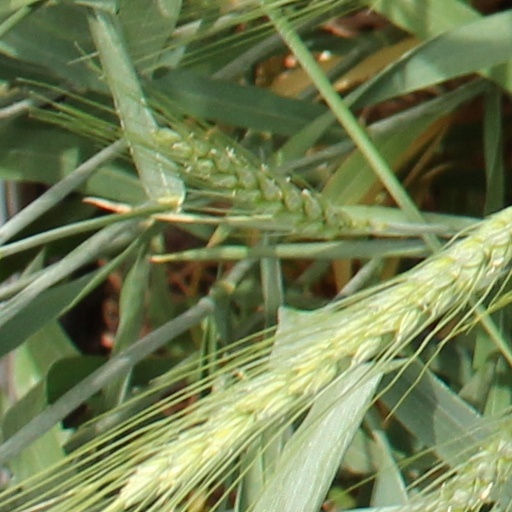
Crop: wheat